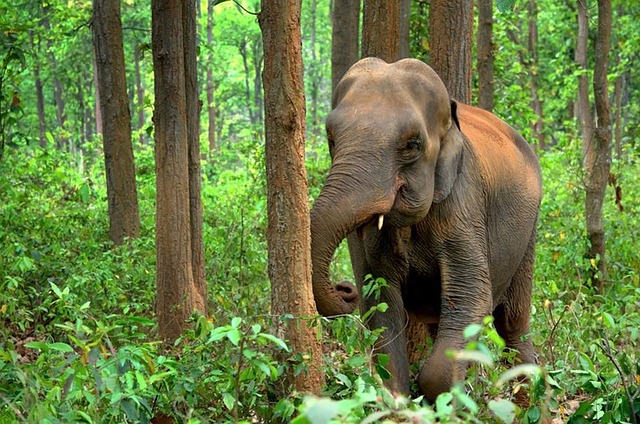
Label: elephant